Battle of Brody (1941)

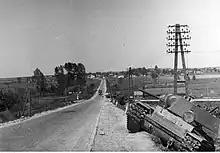
A knocked out KV-1 heavy tank along one of the roads near Lviv, July 1941.

The condition of the Soviet Air Force assigned to the Southwestern Front followed the pattern of the entire front line: the majority of its aircraft had been destroyed on the ground as a result of Stalin – disregarding intelligence that a German attack was imminent – refusing to put Soviet forces on alert. For example, Lt. Arkhipenko's 17th Fighter regiment were caught on the ground and almost totally destroyed by the third day of the war. The remainder of the regiment, comprising only ten I-153s and one MiG-1, retreated to a reserve airfield near Rovno. Still, the Soviets sent their surviving aircraft to support the offensive. The "Luftwaffe" prevented Soviet aerial reconnaissance leaving Soviet commanders blind to a rapidly developing and fast-moving battle.